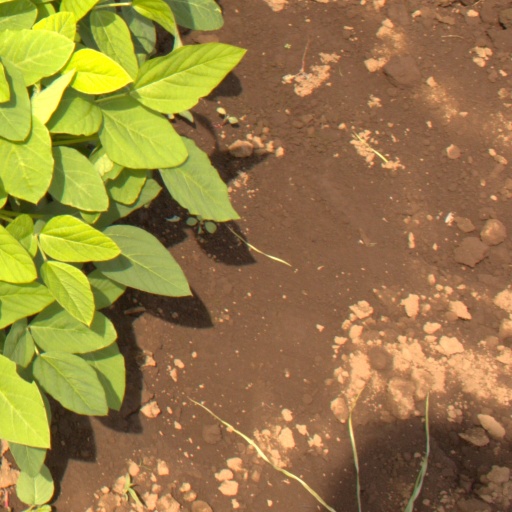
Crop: soybean